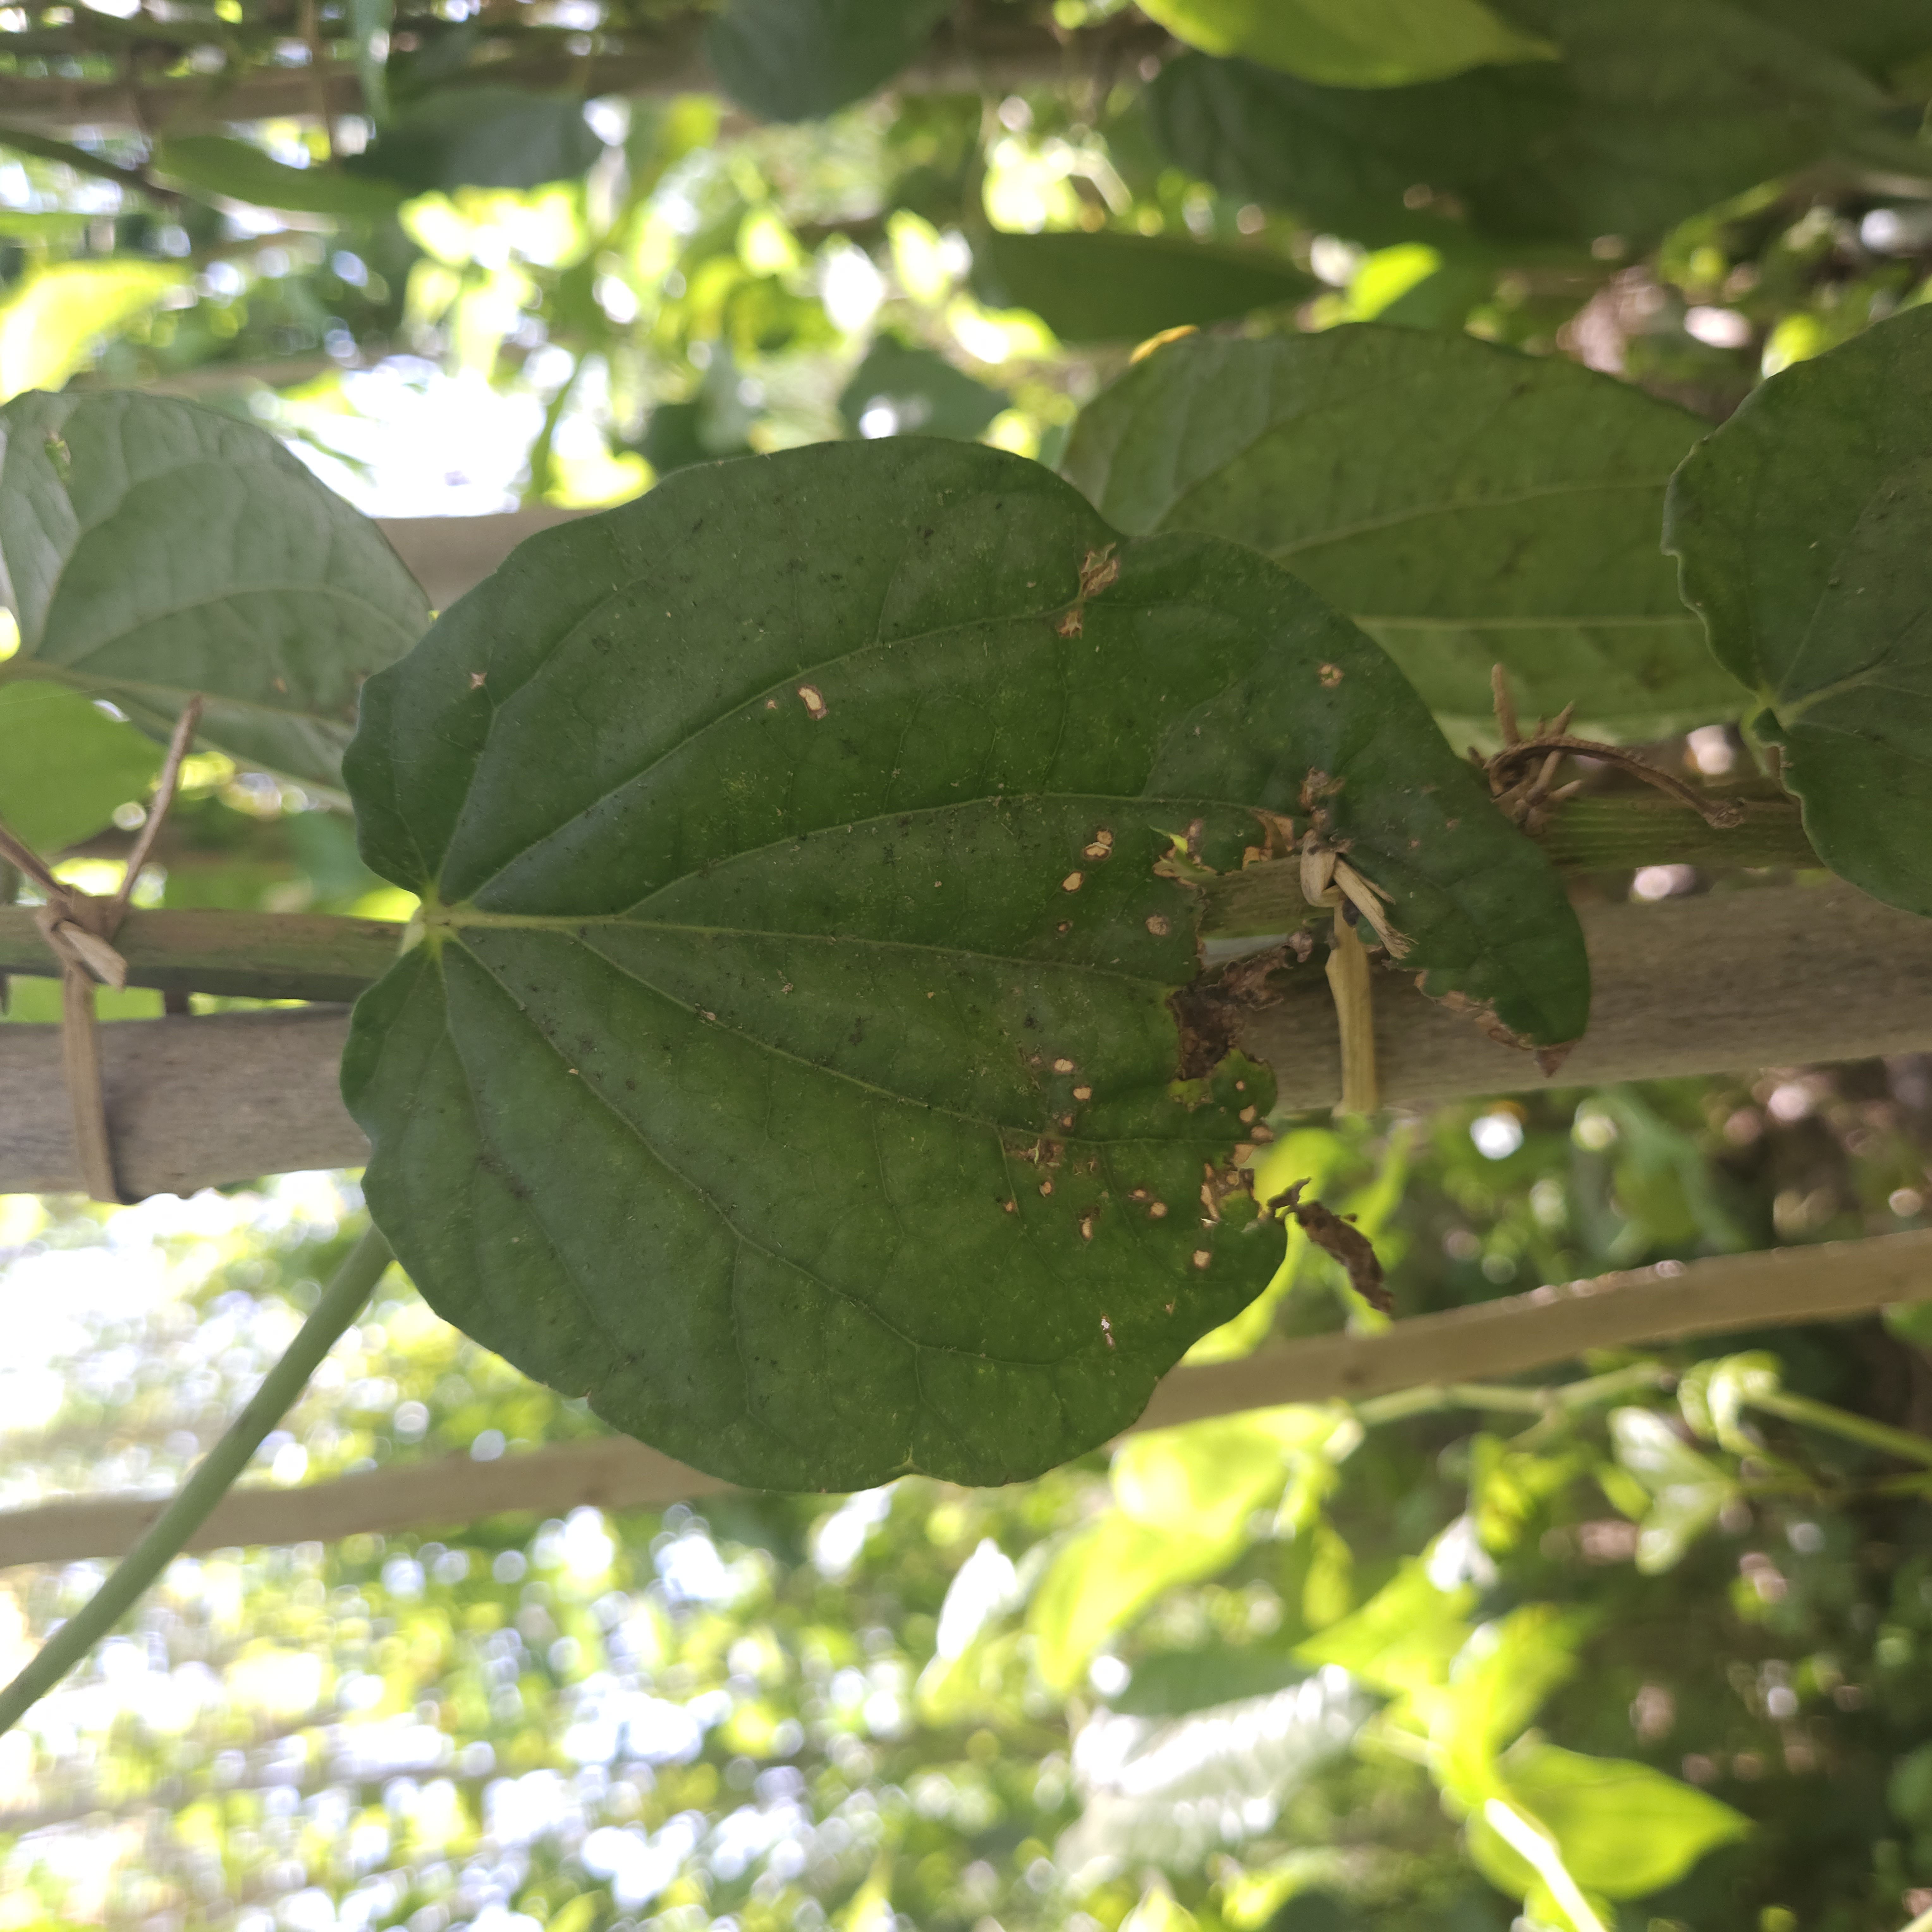
Label: Diseased